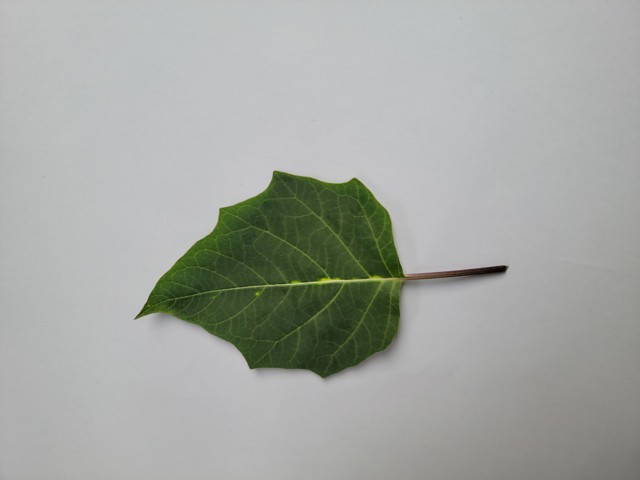
Plant: kalodhutura